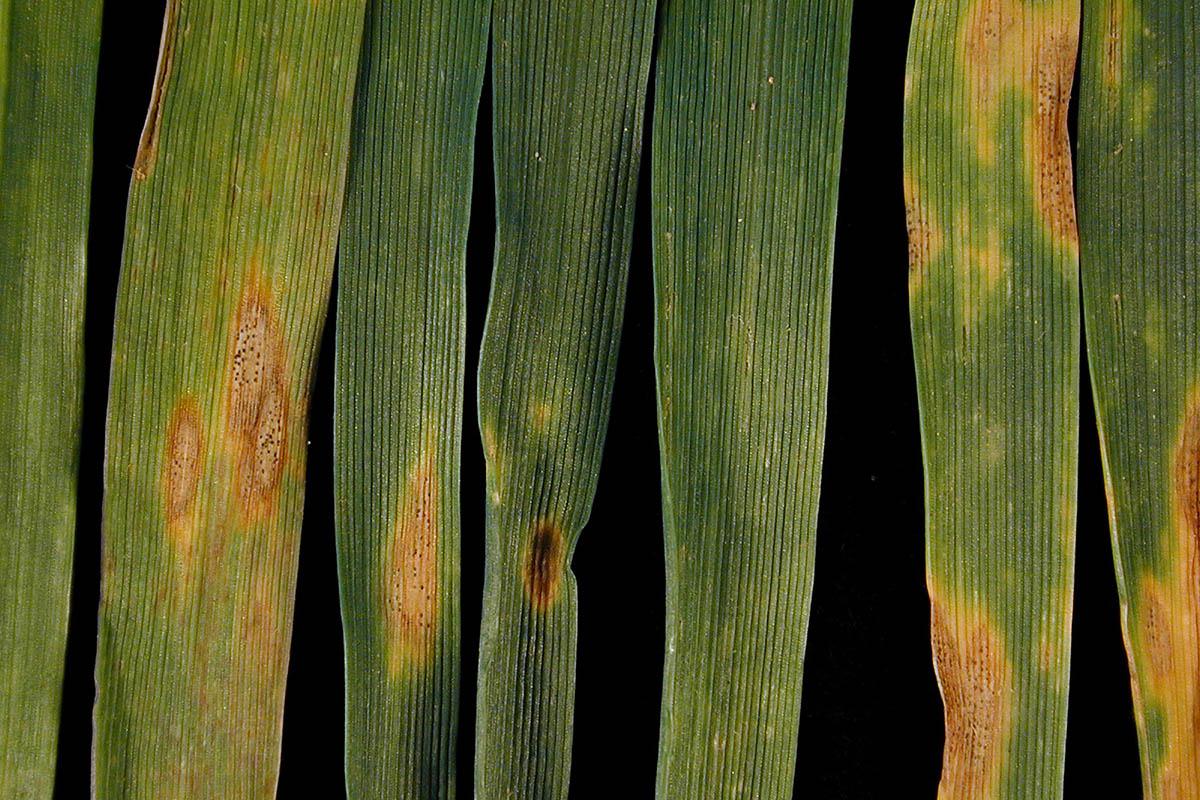
Plant: Wheat
Disease: wheat septoria blotch